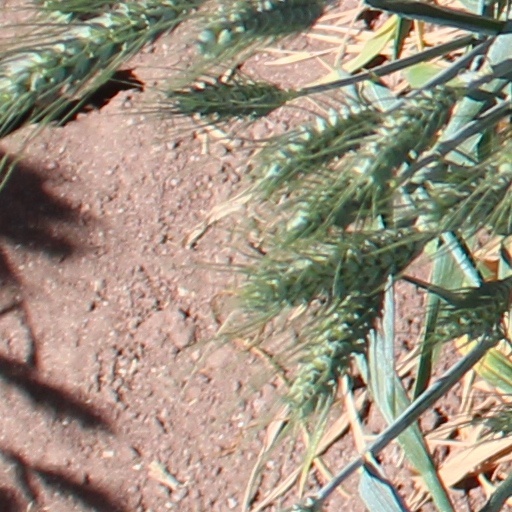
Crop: wheat